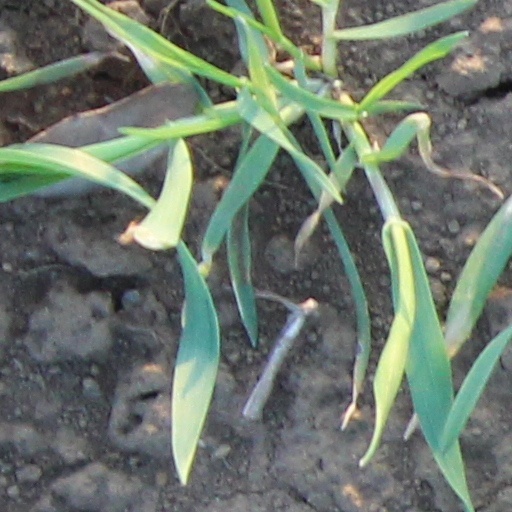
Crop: wheat